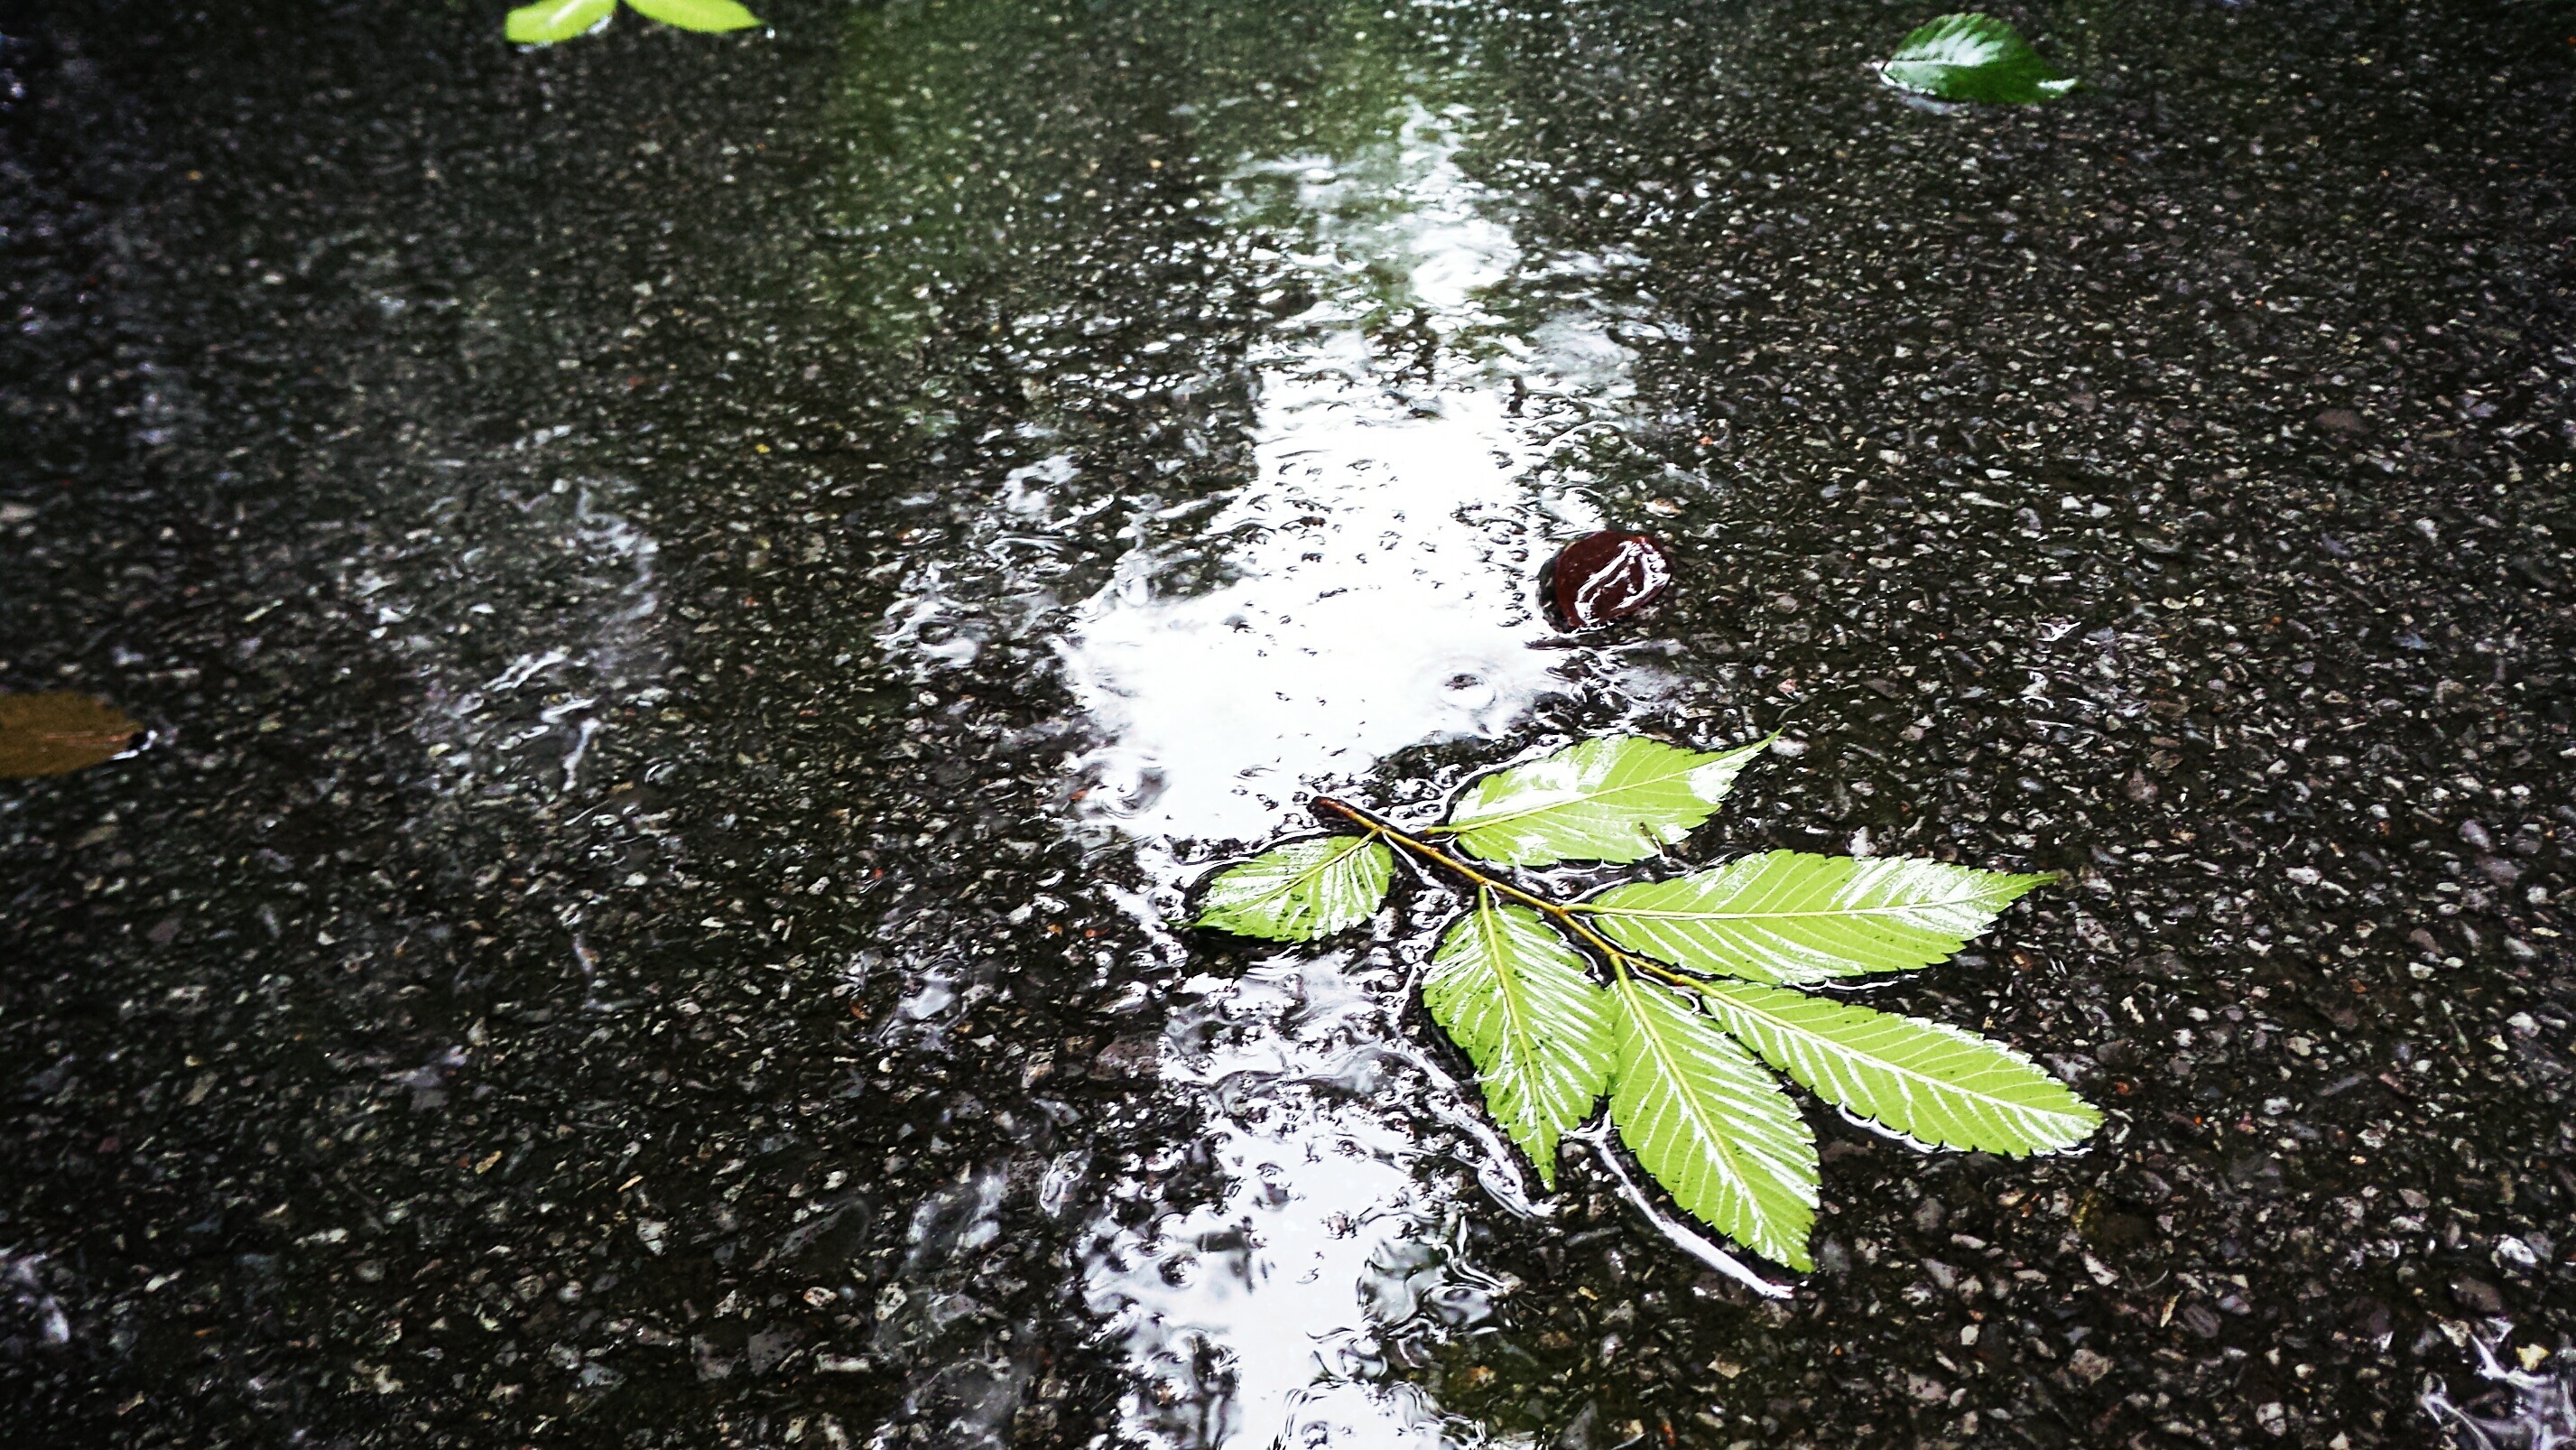
tree, water, nature, forest, grass, branch, snow, plant, ground, sunlight, rain, leaf, flower, green, reflection, autumn, weather, soil, season, defoliation, woody plant